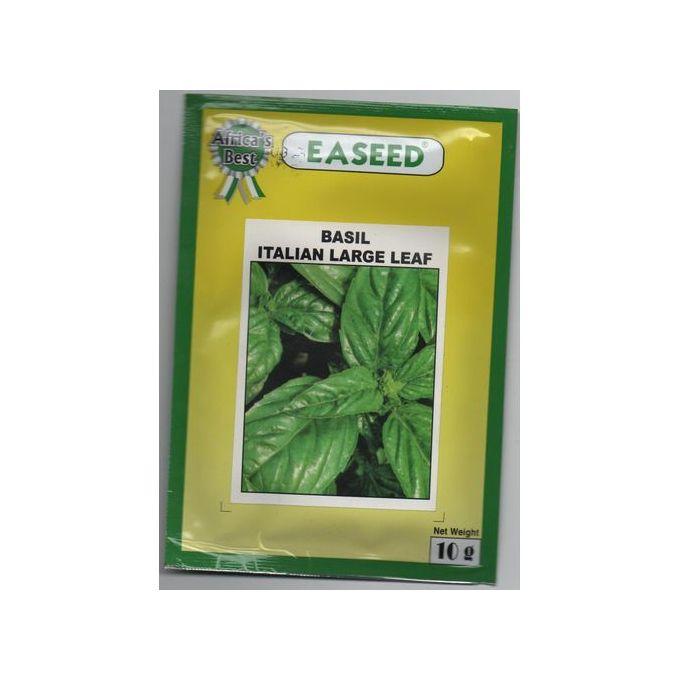
mbegu za mazao zilizohifadhiwa vizuri katika kifuko cha plastiki ili zisiharibike
kukiwa na jina la mbegu hizo katika mfuko pamoja na uzito